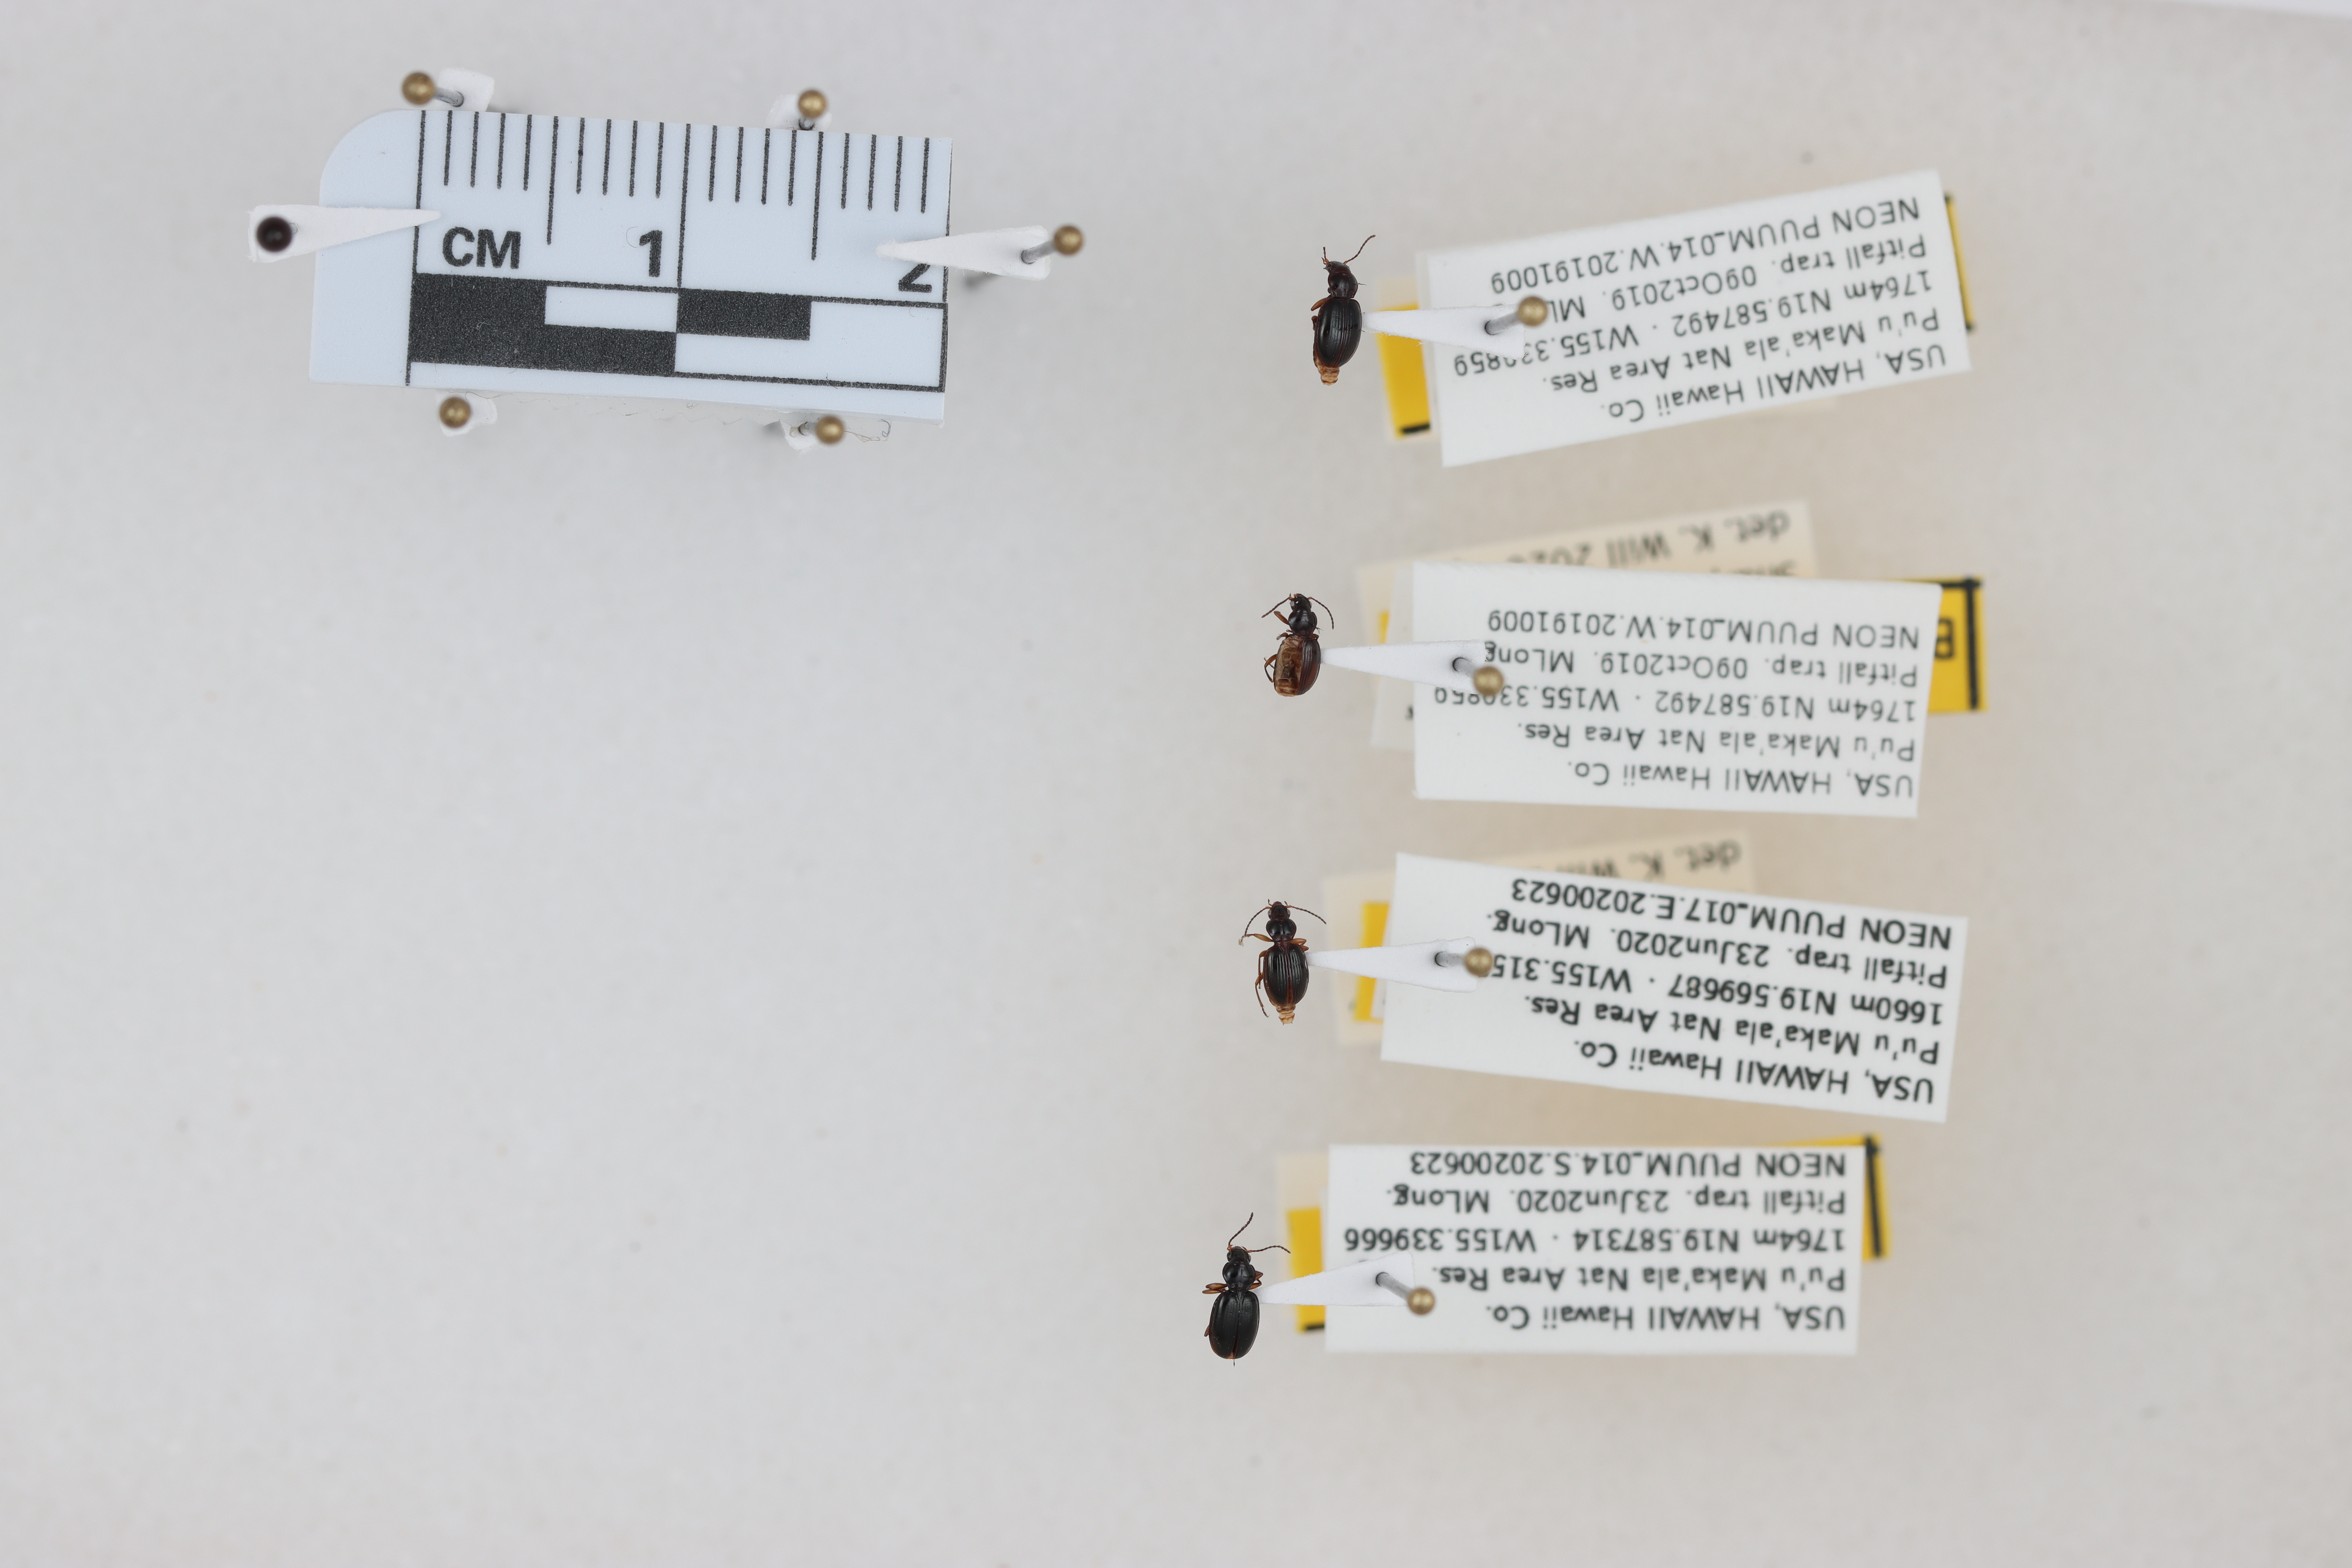
Beetle 1 — elytra length: 0.257 cm, elytra max width: 0.169 cm, basal pronotum width: 0.074 cm

Beetle 2 — elytra length: 0.221 cm, elytra max width: 0.165 cm, basal pronotum width: 0.066 cm

Beetle 3 — elytra length: 0.229 cm, elytra max width: 0.172 cm, basal pronotum width: 0.067 cm

Beetle 4 — elytra length: 0.253 cm, elytra max width: 0.184 cm, basal pronotum width: 0.071 cm